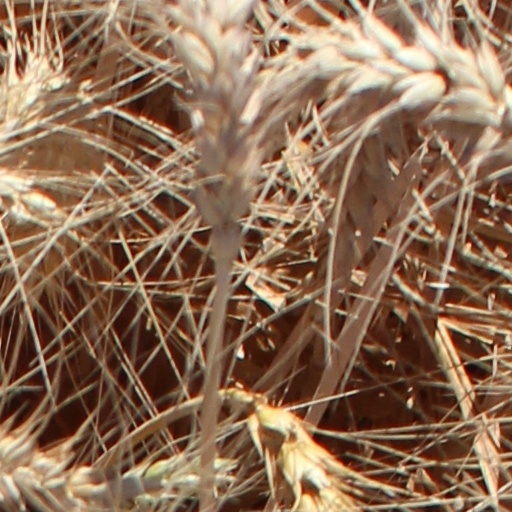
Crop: wheat